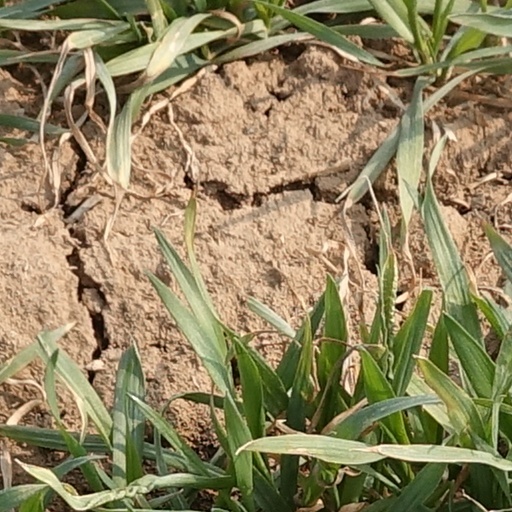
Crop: wheat